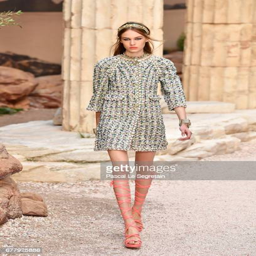
a model walks the runway during 2017 / 2018 collection